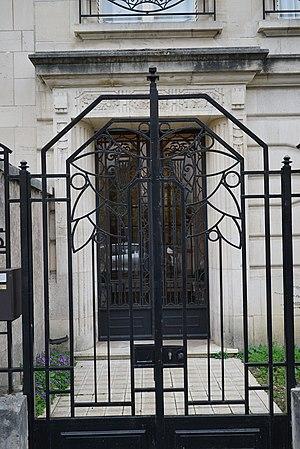
de la rue Félix Faure de nancy.
La rue Félix-Faure est une voie de la commune de Nancy, dans le département de Meurthe-et-Moselle, en région Lorraine. La rue est nommée d'après le président de la République française Félix Faure, et fut inaugurée quatre ans après sa mort, en 1903.